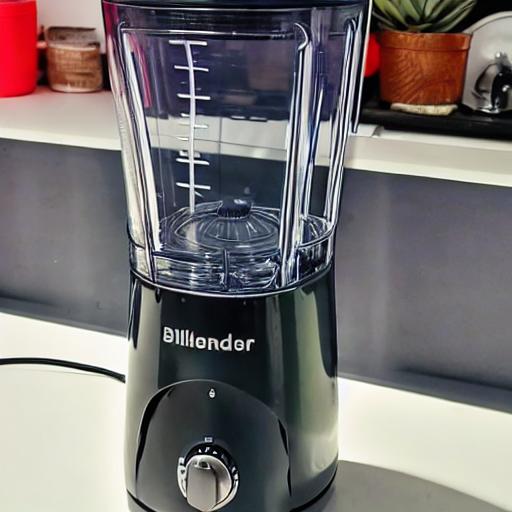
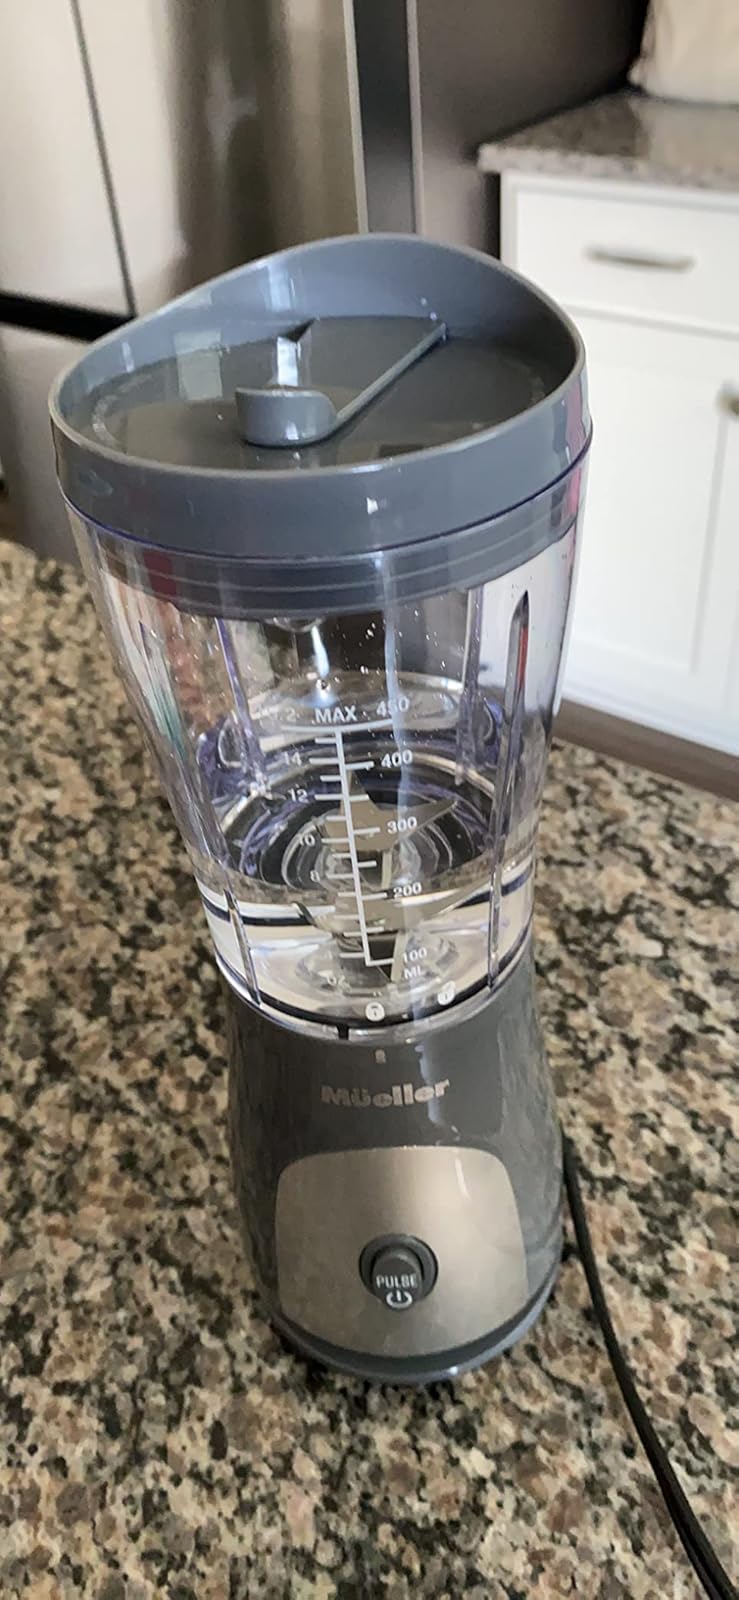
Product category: items_blender
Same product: no